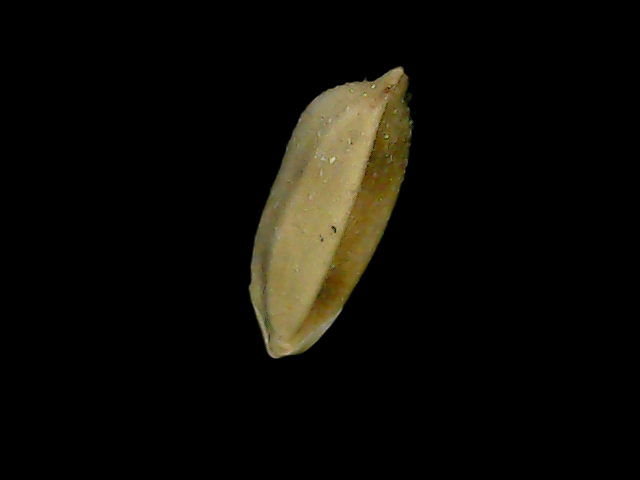
Rice variety: Bd76